Siege of Leningrad

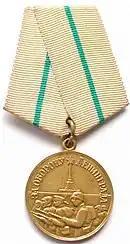
1,496,000 Soviet personnel were awarded the Medal "For the Defence of Leningrad" from 22 December 1942

The encirclement was broken in the wake of Operation Iskra (Spark), a full-scale offensive conducted by the Leningrad and Volkhov Fronts. This offensive started in the morning of 12 January 1943. After fierce battles the Red Army units overcame the powerful German fortifications to the south of Lake Ladoga, and on 18 January 1943, the Volkhov Front's 372nd Rifle Division met troops of the 123rd Rifle Brigade of the Leningrad Front, opening an 8-mile wide land corridor, which could provide some relief to the besieged population of Leningrad.